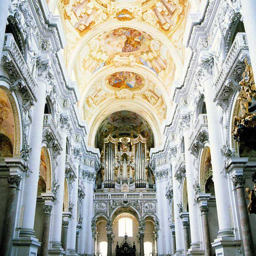
Kathedrale St. Florin